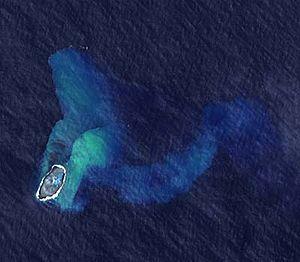
Cette liste des îles englouties recense, classifie et illustre les îles connues, nommées et notoires qui ont par la suite disparu de la carte.
Le Home Reef ou Home Island est un volcan sous-marin de l'océan Pacifique situé aux Tonga, au sud-ouest de Vava'u. Son éruption d'août 2006 est la quatrième connue avec celles de 1852, 1857 et 1984 où le volcan émerge pour former une île. En octobre 2006, celle-ci mesure 1,5 kilomètre de longueur pour 0,5 kilomètre de largeur. L'érosion la détruit complètement pour faire culminer le mont sous-marin à deux mètres sous le niveau de la mer.
Une île nouvelle est une île qui a émergé récemment, par volcanisme, érosion, recul glaciaire ou tout autre mécanisme.